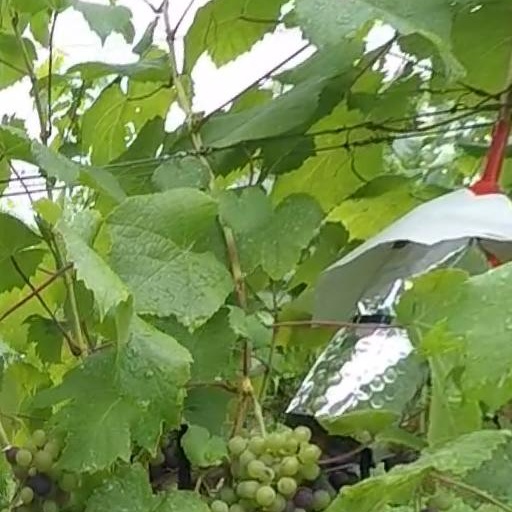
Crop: grape